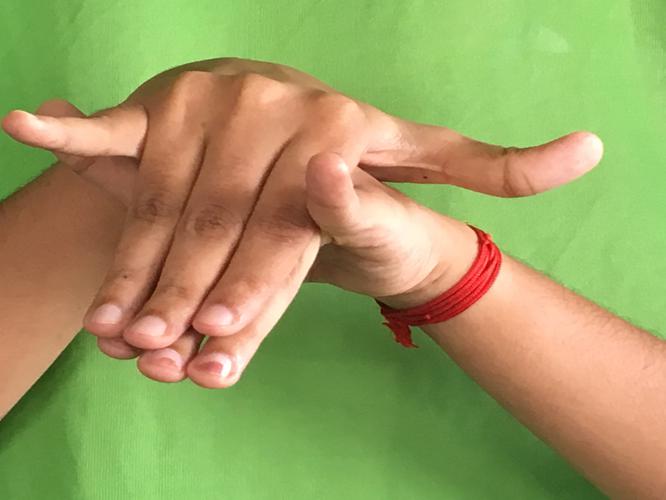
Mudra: Varaha
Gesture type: double_hand